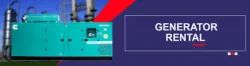
Label: Diesel_Generator_Rental_Services